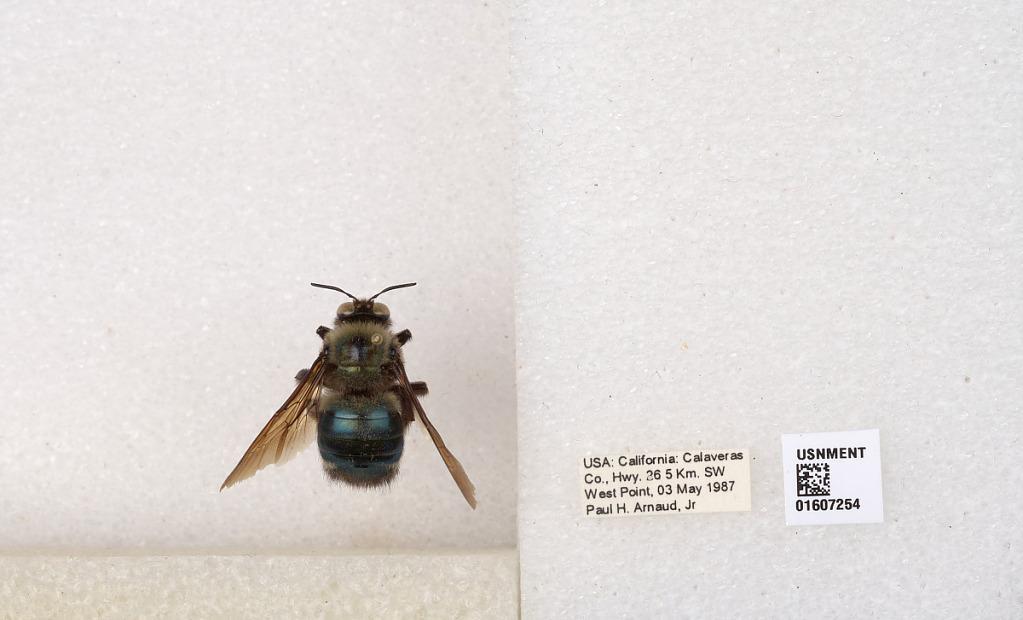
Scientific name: Xylocopa (Xylocopoides) californica californica Cresson
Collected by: P. Arnaud
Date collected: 1987-5-3
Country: United States
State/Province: California
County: Calaveras
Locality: Hwy. 26 5 Km. SW West Point
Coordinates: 38.39, -120.529